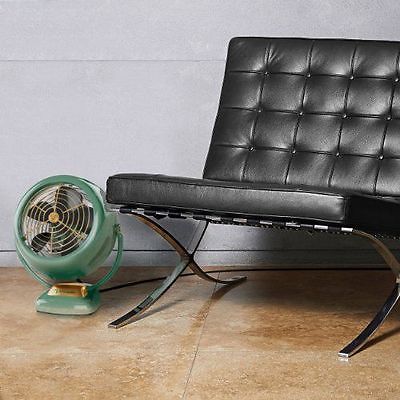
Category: fan